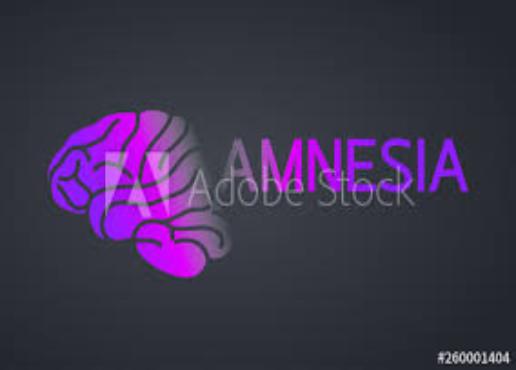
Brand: amnesia
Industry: Clothes